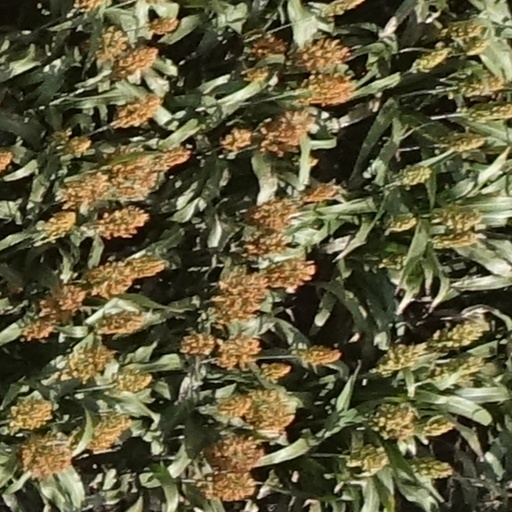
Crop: sorghum